Emerald Star

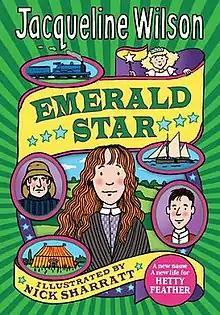

Emerald Star is the 2013 sequel to "Hetty Feather" and "Sapphire Battersea" written by best-selling British author Jacqueline Wilson and illustrated by Nick Sharratt. The story starts with Hetty arriving at an inn in her late mother's old village a few weeks after the events of "Sapphire Battersea".